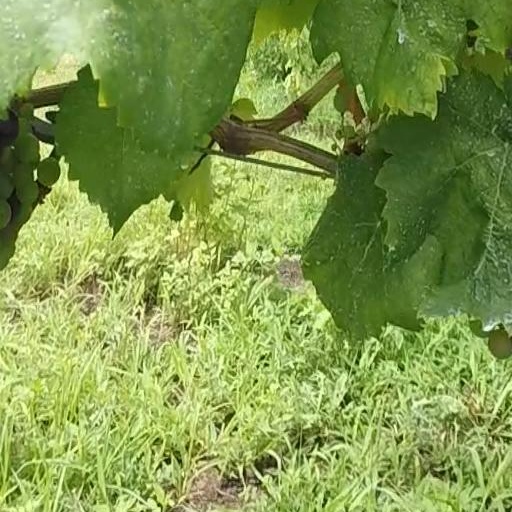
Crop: grape